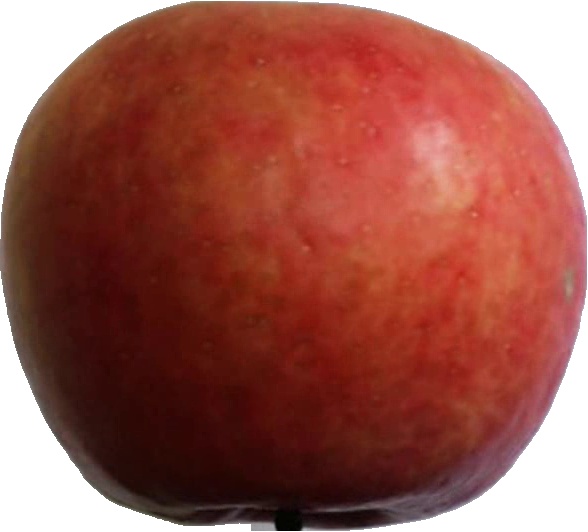
Label: apple_crimson_snow_1